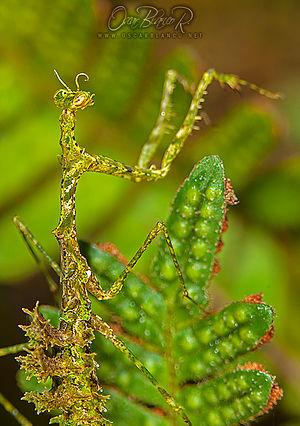
Le camouflage est une méthode de dissimulation. Il permet à un organisme visible ou à un objet de passer inaperçu, en se fondant avec son environnement.